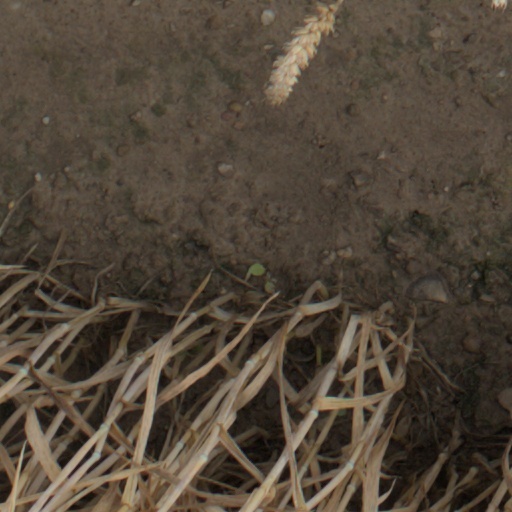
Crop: wheat